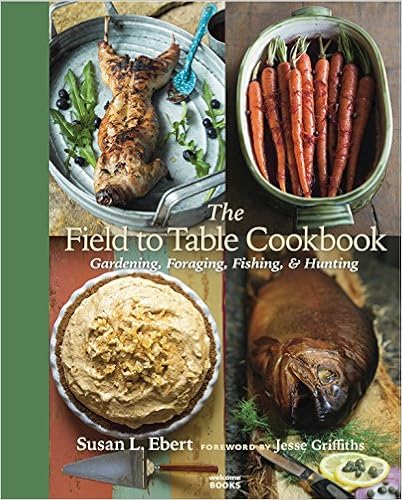
The Field to Table Cookbook: Gardening, Foraging, Fishing, & Hunting
Category: Books
Review "[ The Field to Table Cookbook is] the complete guide to growing, procuring, and preparing local and seasonal foods for the home cook." —OUTDOOR NEWS " This book is a wonderful resource: as a thorough seasonal guide to cooking with game, foraged food, and organic vegetables ( for non-hungers and hunters alike ); as a cookbook for hunters; and as a guide for home cooks who prepare fish and game for their family. No intimidation here, this is the elegant yet accessible cookbook championing the original human culinary endeavor, self-sustainability ." —AmmoLand.com "Ebert, who writes about cooking wild game and fish for the Houston Chronicle , among other publications, lays out a season-by-season and climate-by-climate guide to growing, foraging, and even hunting one’s own food. More than simply a collection of recipes, the book serves as a kind of kill-to-serve instruction manual , with asides on cleaning, drying, curing, deboning, dressing, and preserving various items. Lest gatherer types begin to feel excluded, the book also includes tips on foraging and cooking with vegetables. Dirt index: Soiled" — PUBLISHERS WEEKLY "From Dandelion Fritters, Pickled Redbud Blossoms, Duck & Venison Gumbo, Speckled Trout Ceviche to Muscadine Grape Hull Pie and Black Walnut Cream, the Field To Table Cookbook shares a wealth of wild gastronomy. Beautifully illustrated with 175 seasonal recipes that spell “try me” at every page turn , the book is a home cook’s (or chef's for that matter) treasure trove of wild-foraged and garden-grown ingredients, and what to do with them." —EDIBLE HOUSTON MAGAZINE " Ebert takes a no-nonsense approach. Your food comes from somewhere, and you might as well have some control over where. . . [ The Field to Table Cookbook ] is a conversation about food, safety and ethics, but also the recollections of hunting and fishing expeditions, walks that yielded a meal, and traded tips for gardeners." —AppetiteForBooks.com " The Field to Table Cookbook is ultimately a beautiful cookbook with amazing pictures and delicious recipes . Sandwiched in between those are thoughtful stories, excellent hunting tips, and a lifetime of knowledge from the author." —Outdoor Life " The Field To Table Cookbook provides practical advice and appetizing recipes for a more ambitious kind of DIY. In her useful, handsome, and inspiring book , Ebert gives us instructions for when to fish for which species, how to do year-round organic gardening, how to forage for local nuts, berries, roots, and leaves, and the basics of hunting for food. . . It is serious but not pedantic; almost poetic but not precious; in other words, a pleasure to read and use . —THE CITY COOK" Gorgous full page photos accompany the recipes and once you see them, you'll want to give them a try. . . The Field to Table Cookbook will be a welcome addition to your cookbook collection and one that you will refer to over and over . Just be prepared to fight with your family over who gets to keep the book!" —OUTDOOR BLOGGER NETWORK "[ The Field to Table Cookbook ] is a wonderful resource: as a thorough seasonal guide to cooking with game, foraged food and organic vegetables (for non-hunters and hunters alike); as a cookbook for hunters; and as a guide for home cooks who prepare fish and game for their family. No intimidation here, this is the elegant yet accessible cookbook championing the original human culinary endeavor, self-sustainability ." —MichianaOutdoorsNews.com "[ The Field to Table Cookbook ] has 150 tempting recipes arranged for each month of the year, whose ingredients come from the natural world, not the supermarket or butcher shop . They are fresh vegetables grown in [Ebert's] garden; fruits, berries, and other surprises from foraging, and fresh-caught fish and game in season." —VERMONT COUNTRY SAMPLER "Full of wild game recipes, it begins quite naturally in the fall, pairing the harvest of wildlife and fish with that of seasonal produce. In all, it brings 175 nutritious and straightforward recipes to home cooks who want to increase their familiarity with procuring and cooking wild game and fish as well as fruits and vegetables .” —Ducks Unlimited Magazine "Foodies and hunters alike will be delighted by Susan L. Ebert’s The Field to Table Cookbook: Gardening, Foraging, Fishing and Hunting . From farmers’ markets to chasing down game in the South Texas brush, foraging for food has become the latest culinary craze and Ebert’s “cookbook” hits all the seasonal cycles in an array of 175 delicious recipes designed to please your palate. The book is a guide to growing, procuring and preparing local and seasonal foods – including game – at home. Many of the recipes are as traditional as they are nutritional and they will get your family back to nature.” — Corpus Christi Caller Times “ The Field to Table Cookbook is a beautiful hardcover edition with 288 pages containing more than 150 field-to-table recipes and over 100 mouth watering color photographs.  I was out of town when this book arrived for me to review so I asked my son Tony to open it up and tell me how it looked.  His exact words were 'Mom, you are gonna love this book!'  When I got home he kept taking it from me so he could read it.  Then one day I had it sitting on the corner of my desk and my daughter picked it up and started thumbing through it.   She looked at me and said 'Hmmmm, I may want to keep this book when you're done reviewing it.'   For the next week, every time I wanted to read the book I had to see which one of my kids had it.  I've never had them both fighting over the same book like this before! So, what makes this book so intriguing?  Author Susan Ebert has been hunting and fishing for her entire life and she shares wonderful stories from her time spent afield in between the pages of recipes, tips and photos.  There are so many facets to this book.  If you hunt you will enjoy reading about duck, deer, turkey, hog, rabbit and pheasant.  Is fishing more your style?  Well then, you'll enjoy the pages dedicated to sunfish, catfish, bass, shrimp, trout, oysters and crabs.  If foraging is more your thing you will learn how to look for and identify sassafras, elderberries, muscadine grapes, chickweed and kale.  The recipes will please anyone who hunts or enjoys fishing and even if you don't participate in those activities, imagine how pleased your family will be if you can create wonderful meals with the bounty they provide? The Field to Table Cookbook will be a welcome addition to your cookbook collection and one that you will refer to over and over.  Just be prepared to fight with your family over who gets to keep the book!.” — Snug Harbor Bay About the Author Susan L. Ebert began hunting, fishing, foraging, gardening, and cooking as a child on her family’s Kentucky bluegrass farm. She writes about wild game and fish cookery for Texas Sporting Journal and The Houston Chronicle . Chef Jesse Griffiths embodies the forefront of the new hunting-cooking movement. His 2012 book Afield was a 2013 James Beard Foundation Book Award Finalist.
Features: The complete guide to growing, procuring, and preparing local and seasonal foods for the home cook. | The Field to Table Cookbook | brings 175 family-pleasing, nutritious, and accessible recipes to home cooks who want to increase their familiarity with procuring and cooking clean, organic meat, fish, fruits, and vegetables. Susan L. Ebert’s seasonal tips and recipes for game, fish, wild foods, and garden produce translate well to different regions and climes. Ebert—an experienced hunter, angler, forager, and gardener—pairs her straightforward recipes with more than one hundred illustrative photos of procuring food in the field and presenting it on the table, along with tips on dressing, deboning, preparing, drying, curing, and preserving nature’s bounty. Field notes about wild game, fish, foraged foods, and home garden favorites complete the experience. This book is a wonderful resource: as a thorough seasonal guide to cooking with game, foraged food, and organic vegetables (for nonhunters and hunters alike); as a cookbook for hunters; and as a guide for home cooks who prepare fish and game for their family. | WINNER 2017 | - Professional Outdoor Media Association Pinnacle Award for Outstanding Achievement | WINNER 2017 | - First Place, Book Division, Outdoor Writers of America Association Excellence in Craft Awards | WINNER 2017 | - First Place, Book Division, Texas Outdoor Writers Association Excellence in Craft Awards